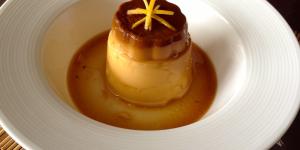
flan de vainilla sin huevo